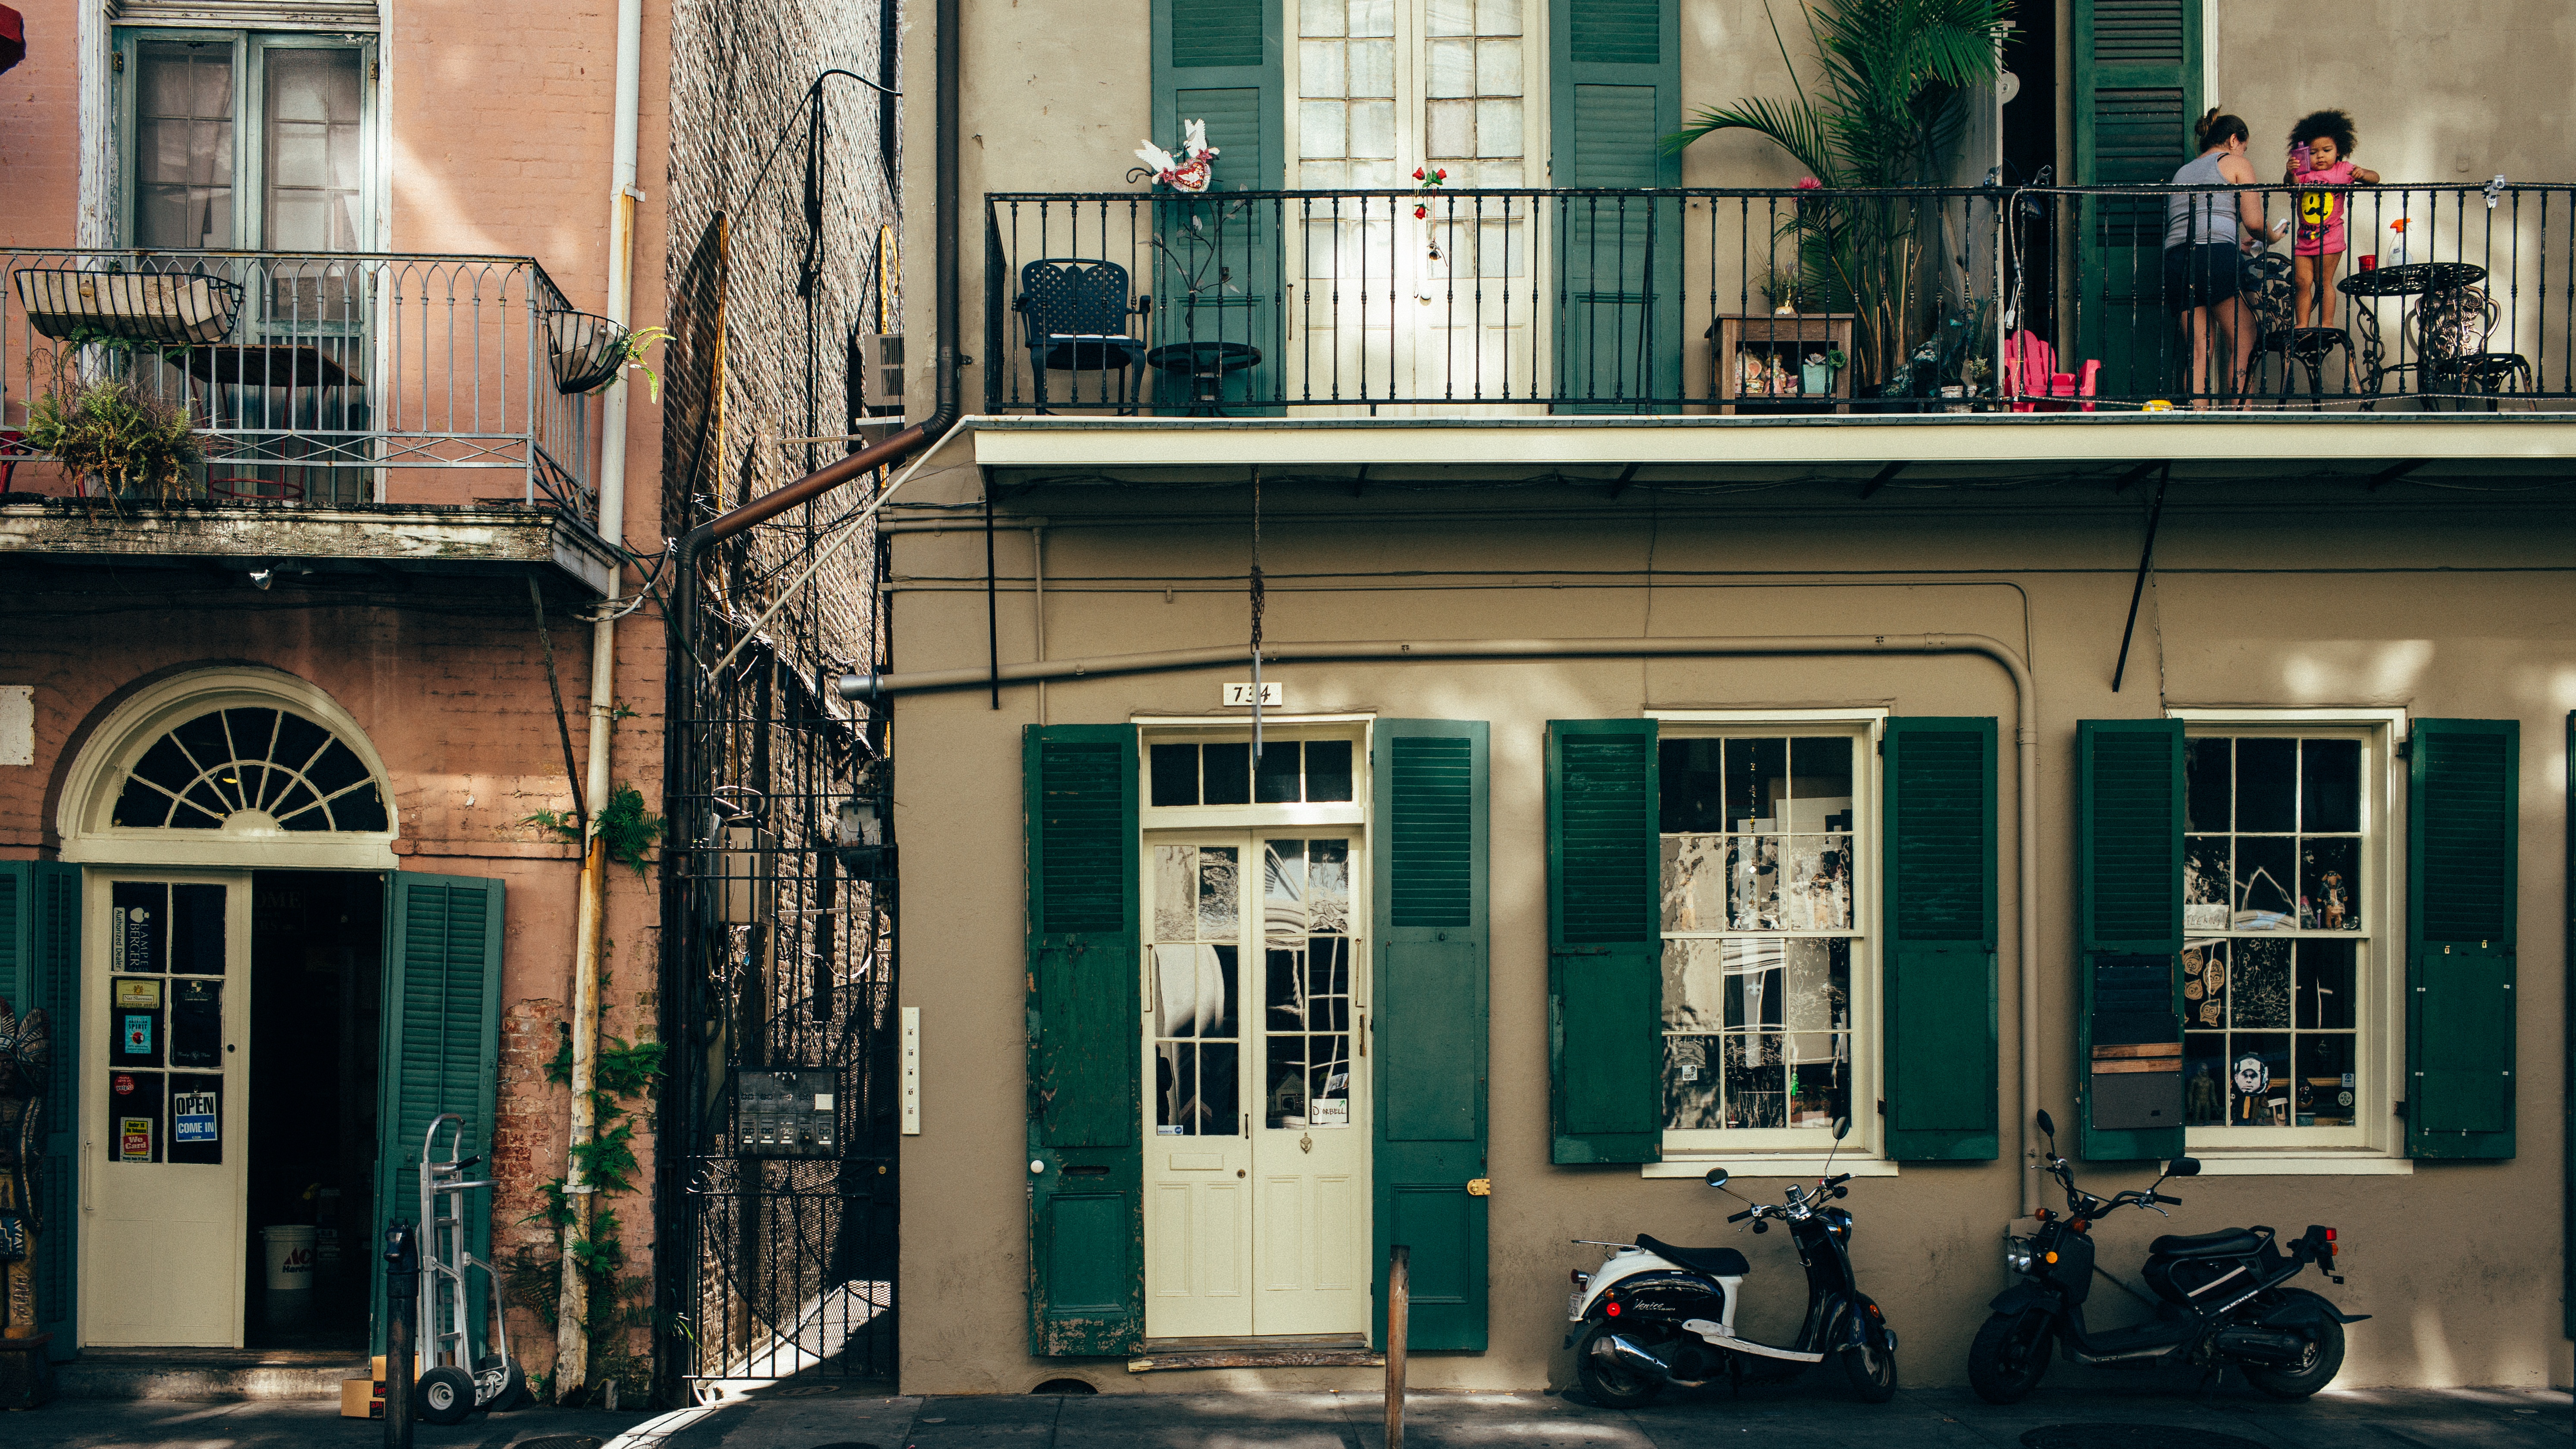
architecture, road, street, house, window, building, home, balcony, facade, door, interior design, urban area, window covering